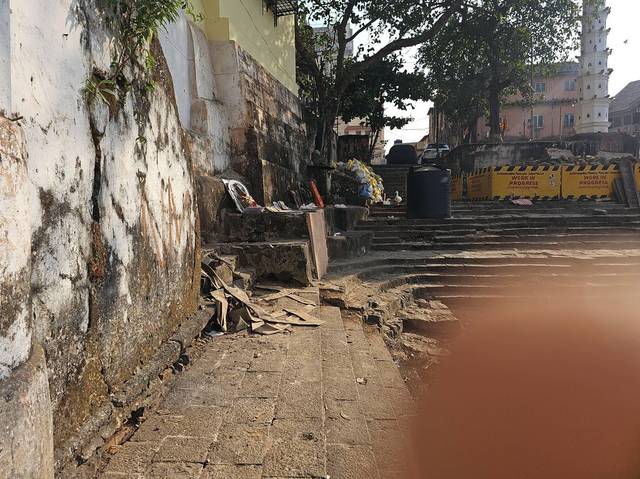
Region: India
Coordinates: 18.945, 72.794